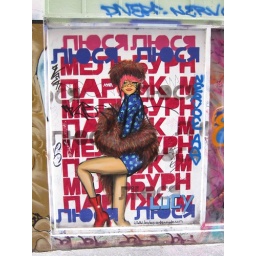
Detailed poster of girl in red boots.